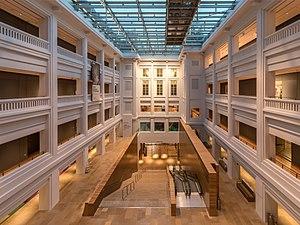
Intérieur de la galerie nationale de Singapour avec les couloirs aérés sur 4 niveaux, les escalier et escalators, le soir. Architecte
La galerie nationale de Singapour ou galerie nationale d'art, en mandarin : 新加坡国家美术馆, est un musée d'art situé à Singapour, ouvert en 2015, dans l'ancien bâtiment de la cour suprême de Singapour et dans l'ancien bâtiment de l'hôtel de ville de Singapour, situé côte à côte. Il se spécialise dans l'art de l'Asie du Sud-Est. Le maître d'ouvrage est le Ministère de l'information, de la communication et des arts. Il a une superficie de 60 000 m², pour un coût estimé à 300 millions d'euros.